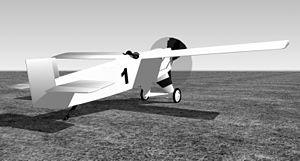
Avia BH-7B
L'Avia BH-7B est un avion de course tchécoslovaque de l'entre-deux-guerres, dérivé du chasseur monoplan parasol Avia BH-7.